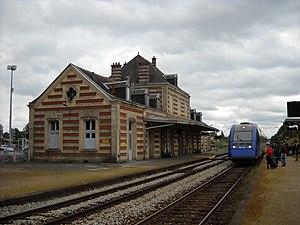
La gare ferroviaire de Sées, Orne, France.
La gare de Sées est une gare ferroviaire française de la ligne du Mans à Mézidon, située sur le territoire de la commune de Sées, dans le département de l'Orne en région Normandie.